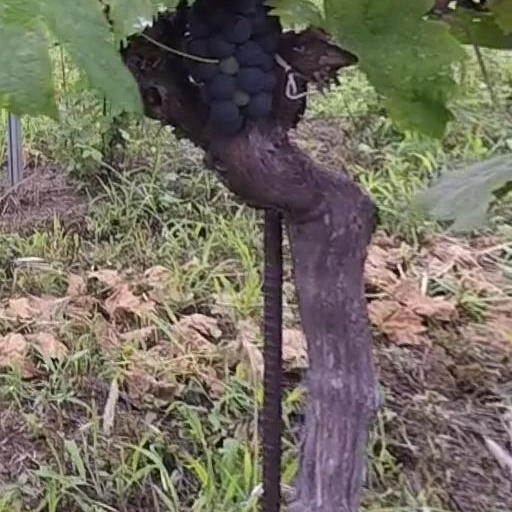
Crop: grape